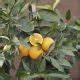
Label: mandarine